Dick Whittington and His Cat

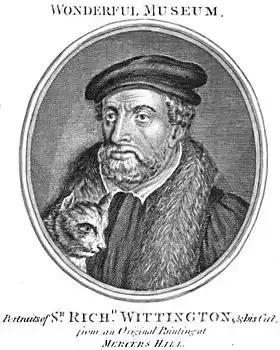
Richard Whittington and his Cat, considered a "fictitious portrait"

A Whittington portrait painting depicting the mayor with a cat, allegedly dating to 1532, was once kept at the Mercers' Hall. The original has been lost, prompting Wheatley to remark that the disappeared artwork "can scarcely be put in evidence". However, a facsimile of it has been reproduced in engraving in "The New Wonderful Museum" (1805) edited by William Granger and James Caulfield (see image at top).